Savannah Protest Movement

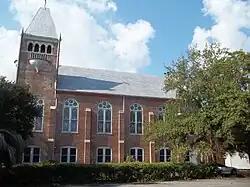
Local churches such as St. Philip AME Church "(pictured 2011)" served as common meeting places for protestors.

Under Law's administration, the NAACP chapter in Savannah continued to grow, with historian Clare Russell stating that this was due in part to "the lack of overt racial violence which meant that they could organize in relatively security". By 1959, Law began to promote more direct action to combat segregation. Starting in March 1960, the local NAACP chapter began to sponsor weekly meetings at local black churches to keep their members informed about ongoings in the broader civil rights movement. Around this time, many young activists in the city were interested in replicating the Greensboro sit-ins, a nonviolent protest that had begun in Greensboro, North Carolina, the previous month. As part of the protest, African American activists would go to segregated lunch counters and sit down at them, refusing to leave until they were either served, thrown out, or arrested. These initial protests in Greensboro sparked the larger sit-in movement that saw activists in many cities throughout the American South employ similar nonviolent practices to integrate segregated spaces, such as lunch counters, stores, and public facilities.